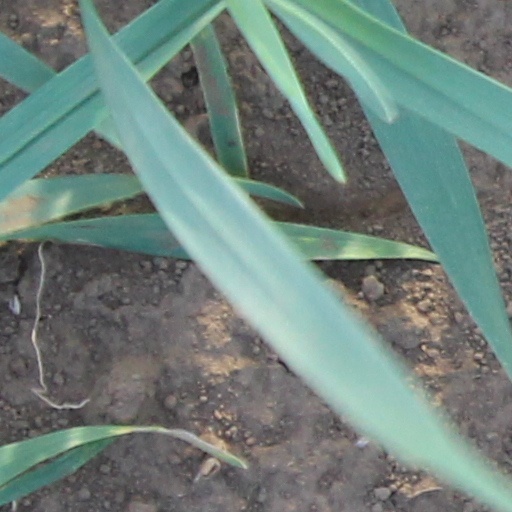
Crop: wheat